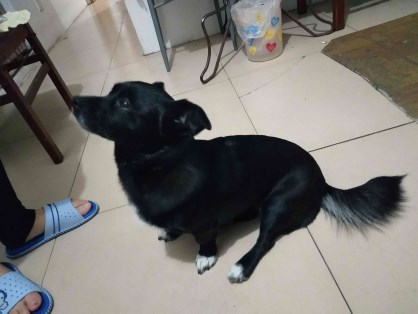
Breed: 3336-n000121-chinese_rural_dog